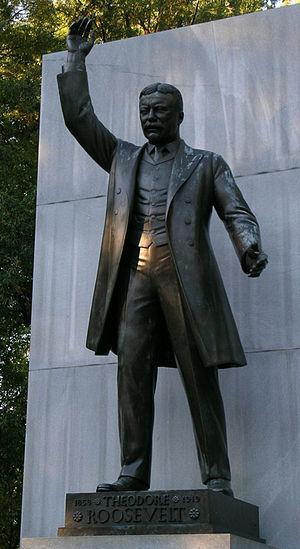
La ville de Washington compte de nombreuses sculptures en plein air. La Smithsonian Institution en compte près de 900 dans son inventaire. En plus des plus célèbres monuments et mémoriaux de la capitale, de nombreuses personnalités reconnues comme des héros nationaux ont été honorées, à titre posthume, une statue les représentant dans un parc ou une place publique. Certains de ces personnages de l'histoire américaine sont représentés plusieurs fois dans la capitale. Abraham Lincoln, par exemple, est représenté par au moins trois sculptures, dont celles au Lincoln Memorial, au Lincoln Park, et à l'ancienne Cour supérieure du district de Columbia. Plusieurs personnalités internationales, telles Mohandas Karamchand Gandhi, ont également été immortalisées par des statues. D'autres figures humaines ne font référence à aucun personnage historique telle par exemple la statue de la Liberté qui ne doit pas être confondue avec la statue de la Liberté à New York, statue allégorique de 19 ½ pieds de haut qui repose au sommet du dôme du Capitole.